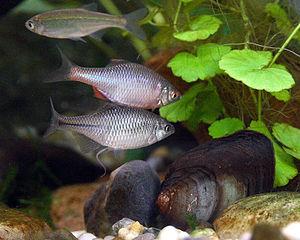
"Rhodeus est un genre de poissons téléostéens de la famille des Cyprinidae et de l'ordre des Cypriniformes. Le nom scientifique est dérivé du mot grec « rhodeos », ce qui signifie ""rose"". La plupart des espèces du genre sont limitées à l'Asie, mais deux espèces se rencontrent en Europe.